Bodorgan Hall

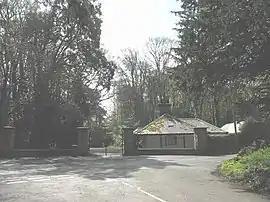
The Front Lodge of Bodorgan Hall

Bodorgan has existed for over a thousand years. During the medieval period, it was an estate belonging to the bishops of Bangor. Probably at the time Rowland Meyrick was Bishop of Bangor (1559–66), the estate became demesne land of the Meyrick family, one of the most powerful families on Anglesey. A Tudor mansion was built with sprawling gardens, which can be seen on an estate map drawn by Lewis Morris in 1724. This building was demolished in 1779 to make way for a new house, outbuildings and a poultry court, designed by the architect John Cooper for Owen Putland Meyrick and built in 1779–82. The design shows some similarities to Baron Hill House in Beaumaris, Anglesey, in which Cooper had been employed as an assistant to Samuel Wyatt, working for Lord Bulkeley.